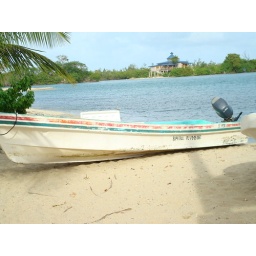
The beach in town, only 10 minutes away. Scott and I rode cruiser bikes into town almost every day.